List of tuna dishes

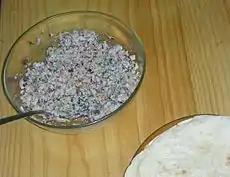
Mas huni "(top)" with chapati flatbread

This is a list of notable tuna dishes, consisting of foods and dishes prepared using tuna as a primary ingredient. Tuna is a versatile ingredient that is used in a variety of dishes, including entrees, sandwiches, sushi, salads, appetizers, soups and spreads, among others.